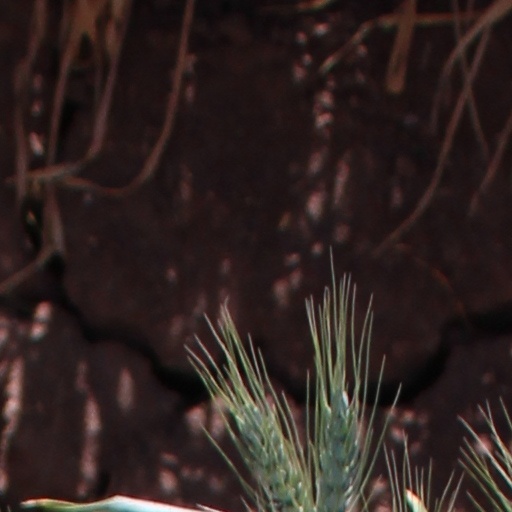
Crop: wheat